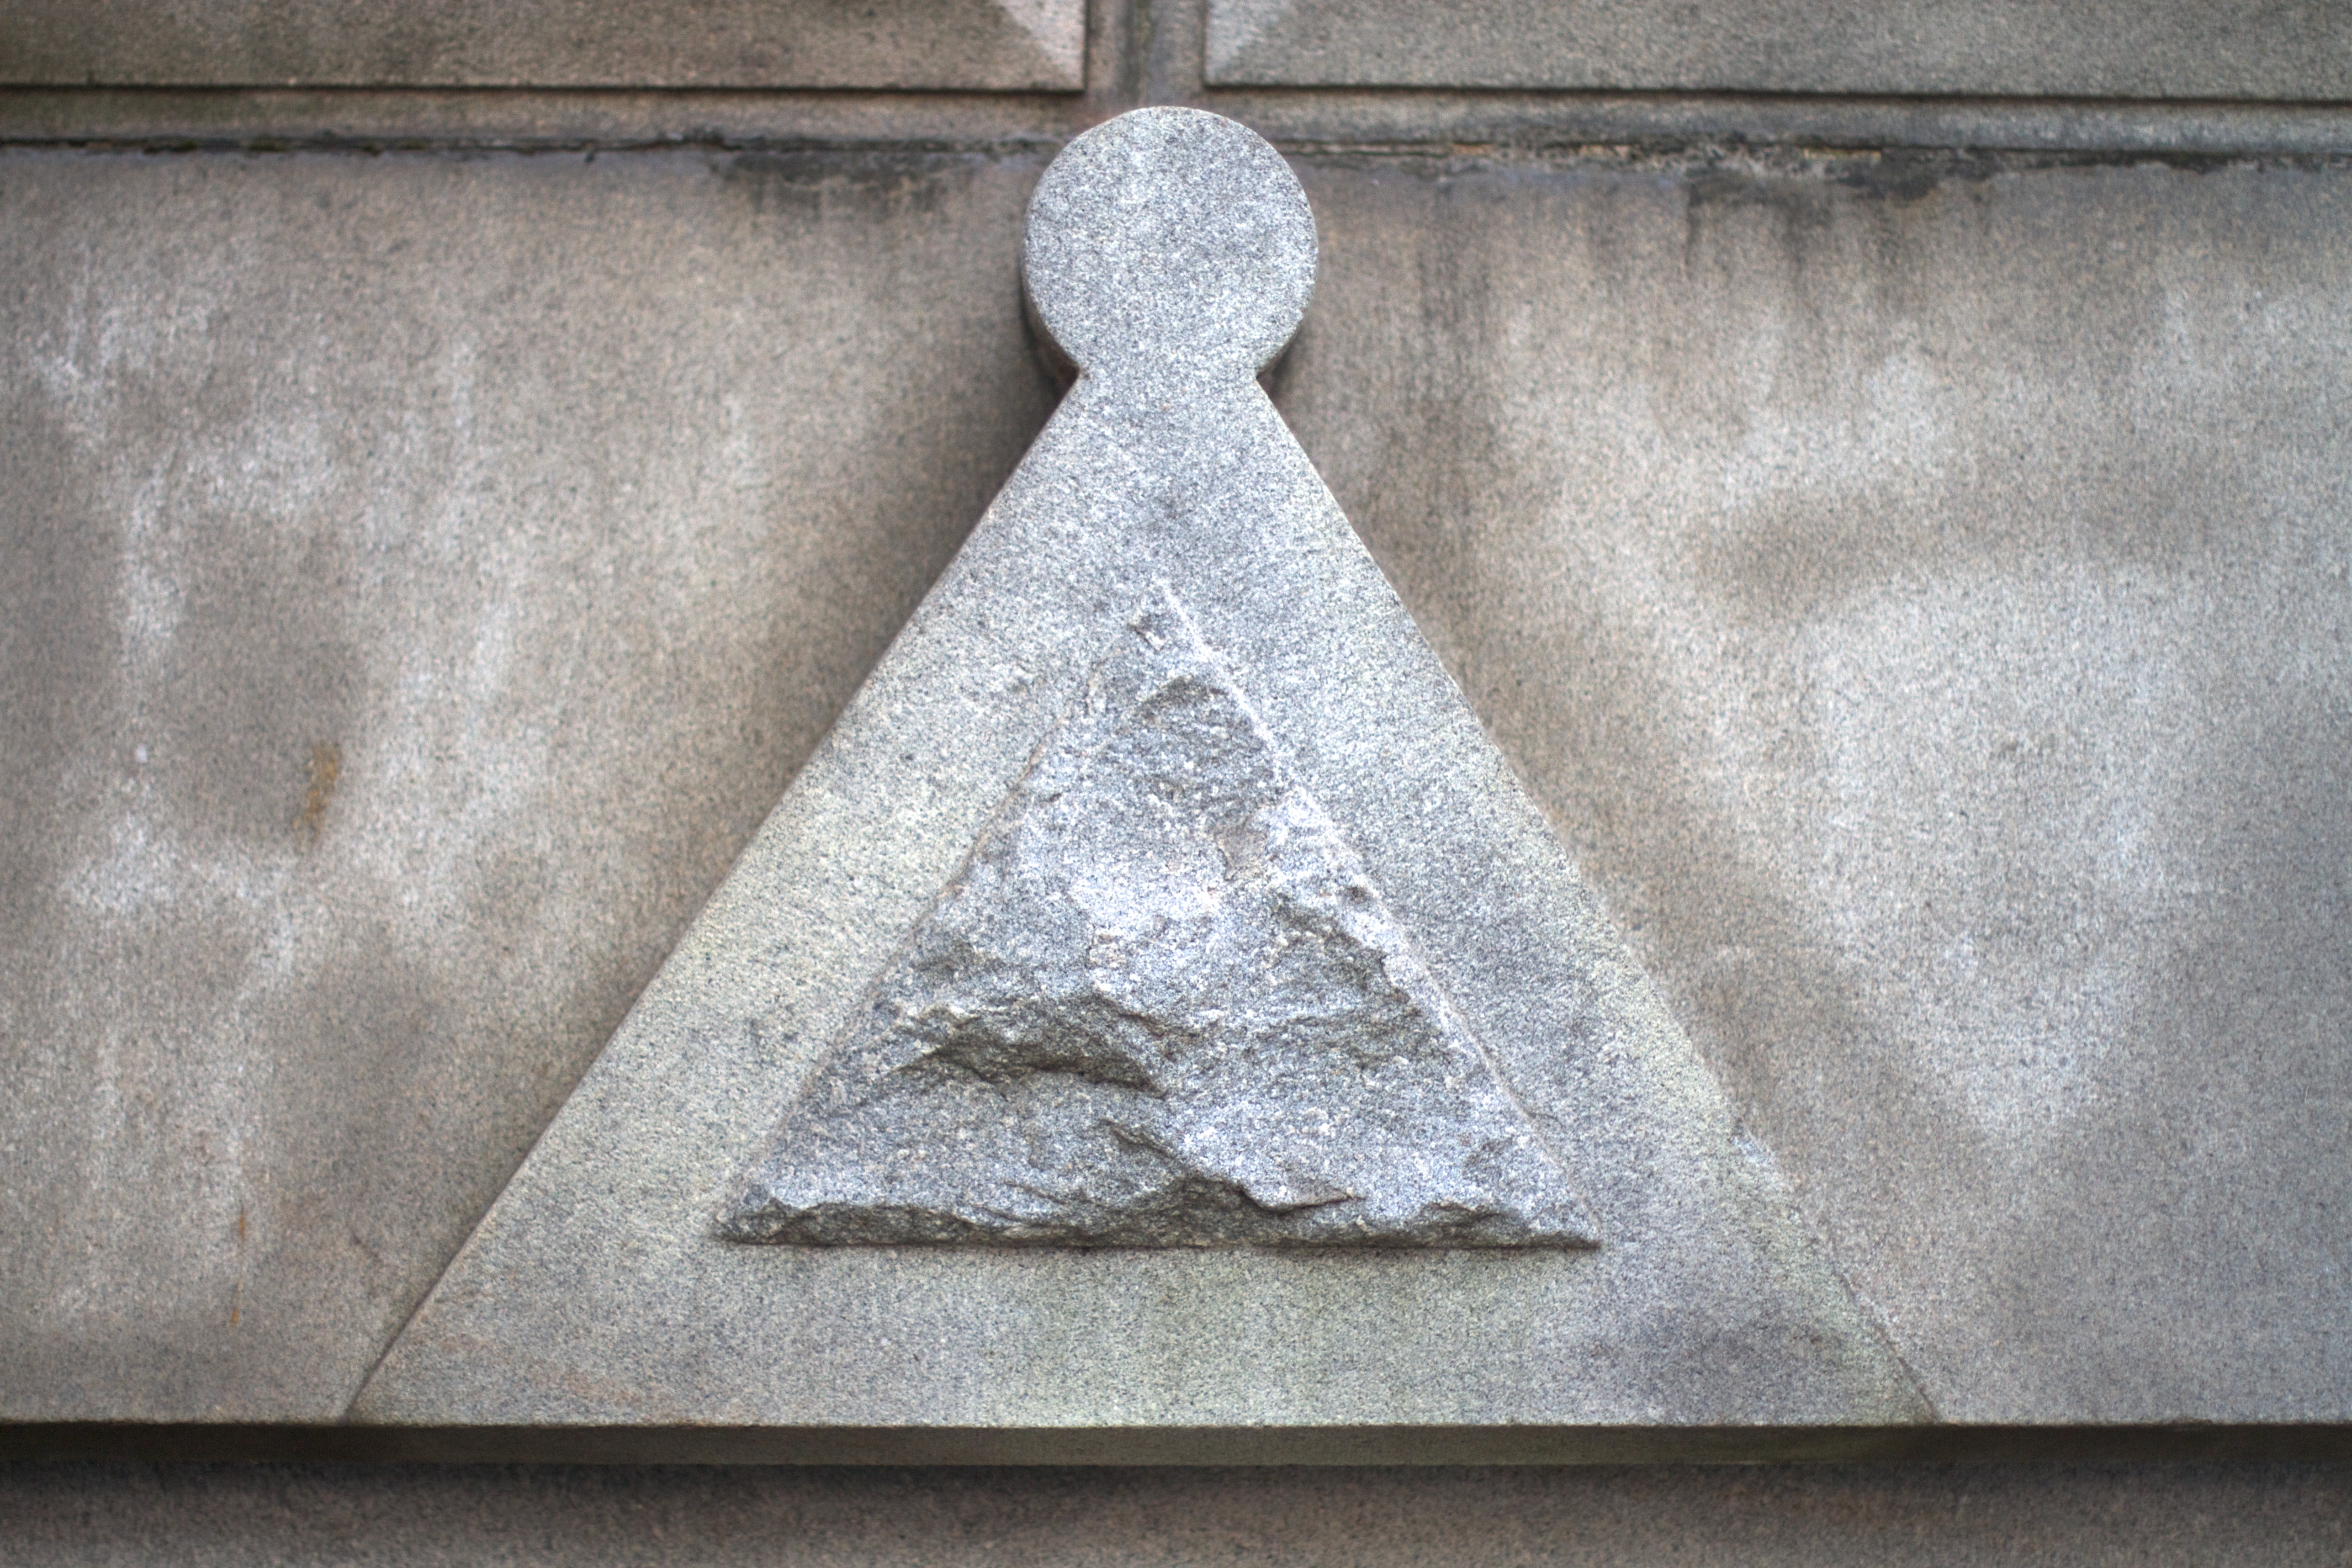
rock, wall, monument, statue, sculpture, memorial, art, carving, relief, shape, stele, stone carving, ancient history